Riverside, California

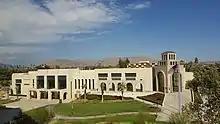
Riverside Convention Center

The 2010 census reported that Riverside had a population of 303,871. The population density was . The racial makeup of Riverside was